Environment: real
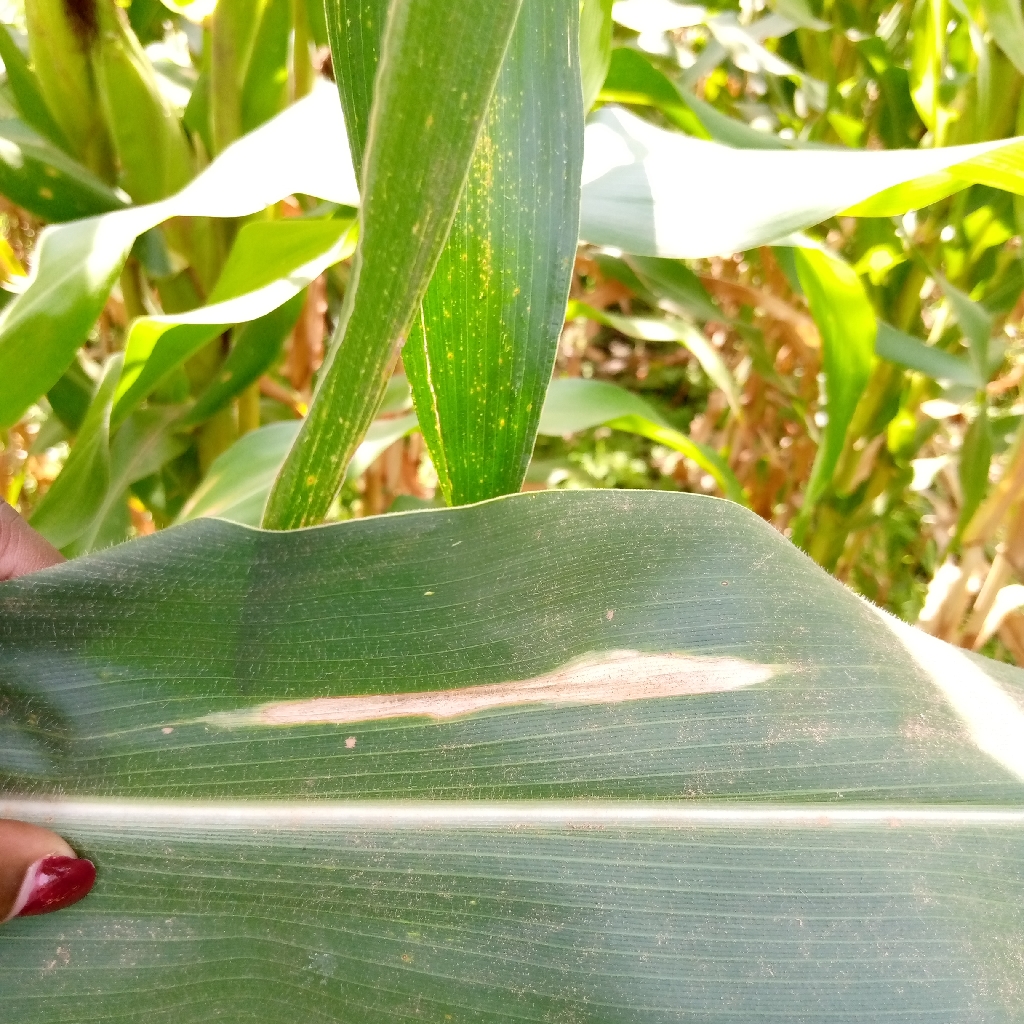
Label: northern_corn_leaf_blight